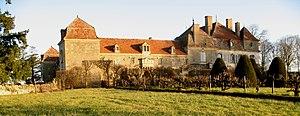
Cet article recense une partie des monuments historiques de Saône-et-Loire, en France.
Le château de Chaumont est situé sur la commune d'Oyé en Saône-et-Loire en France.